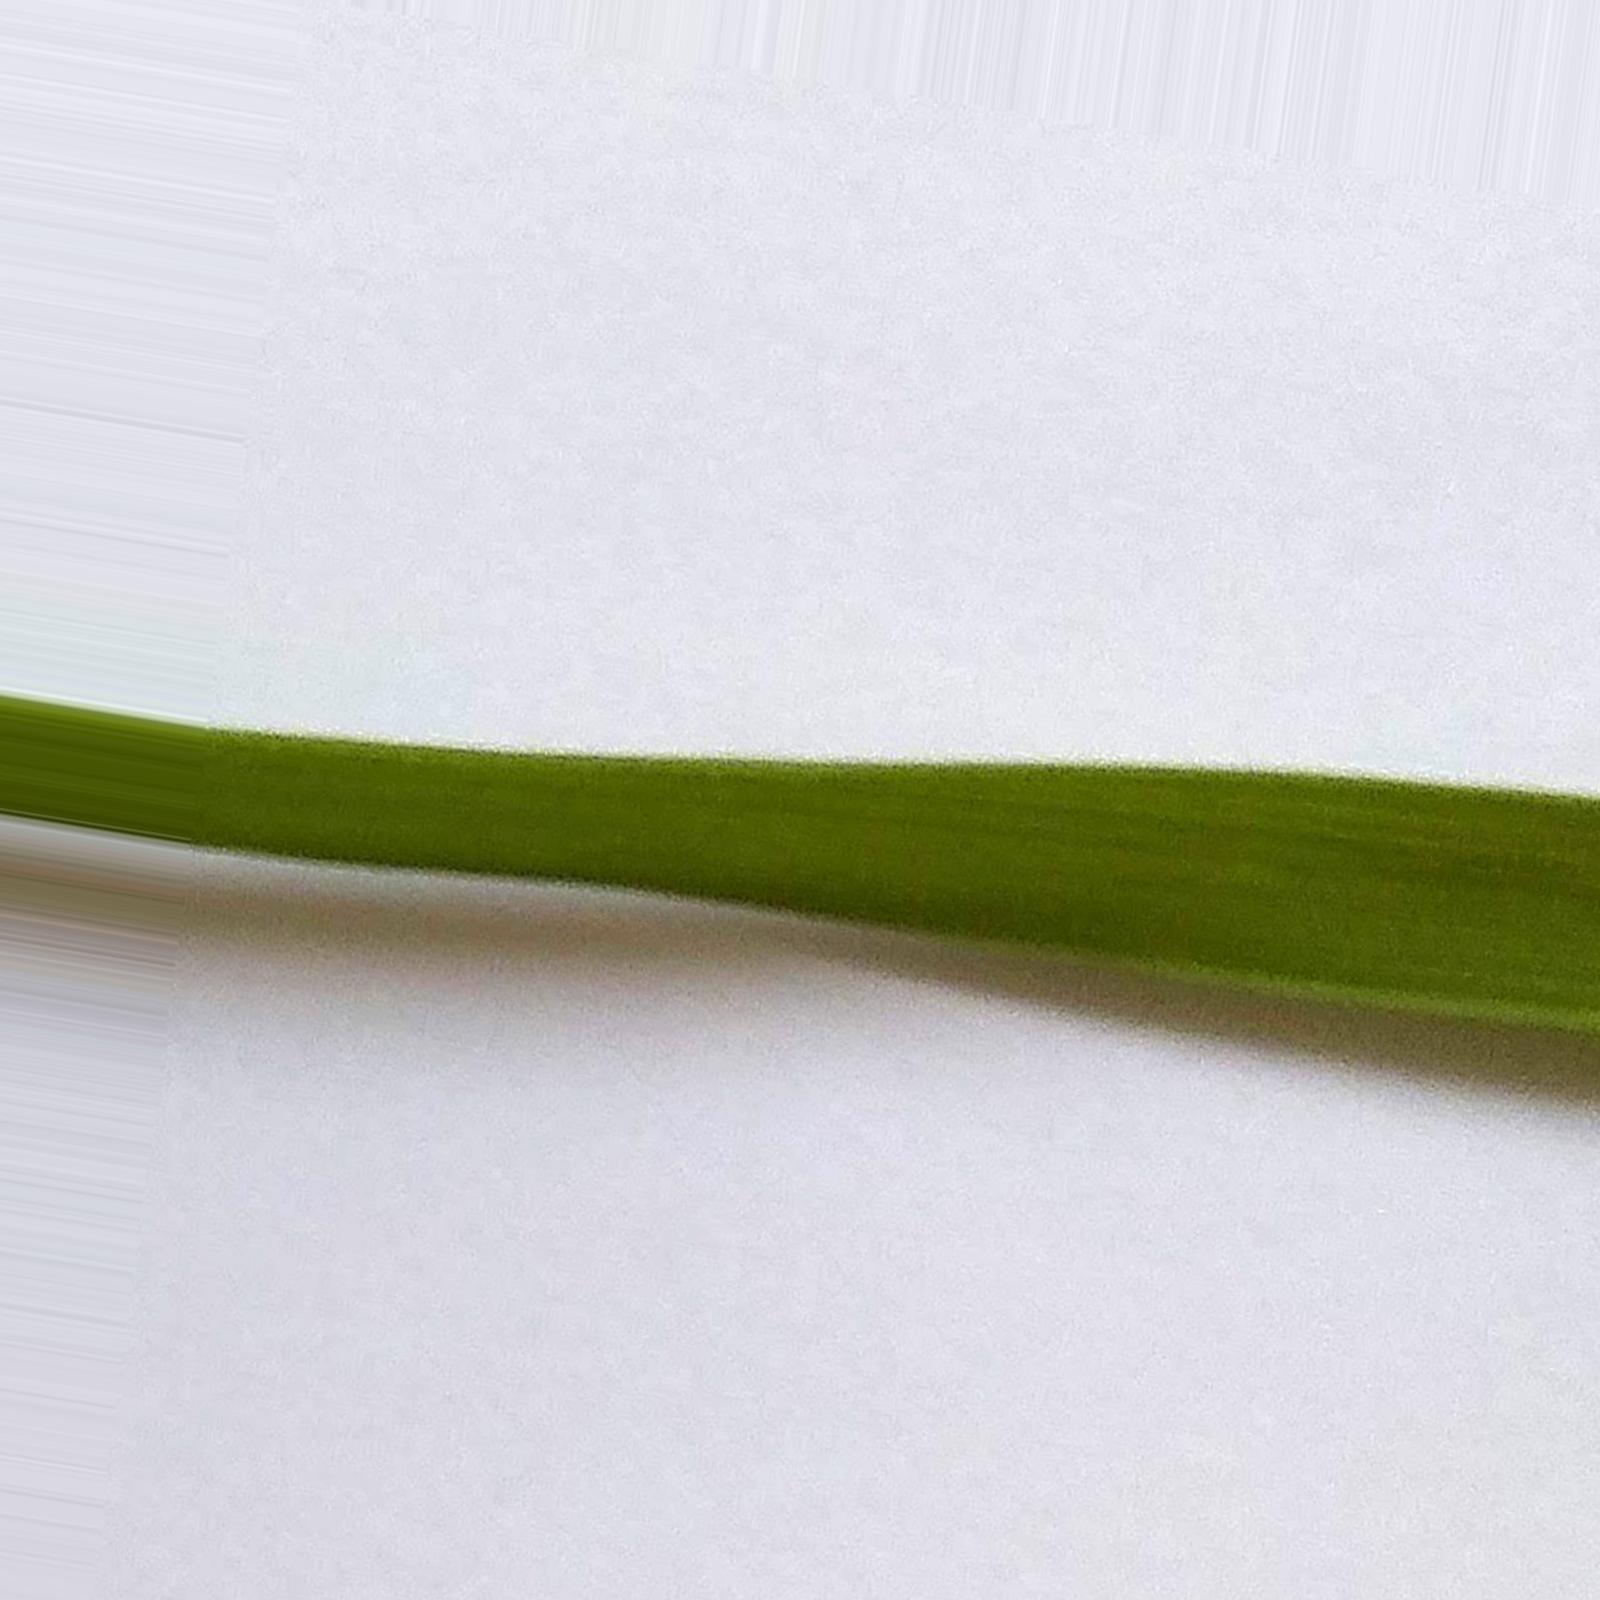
Nhãn: Healthy